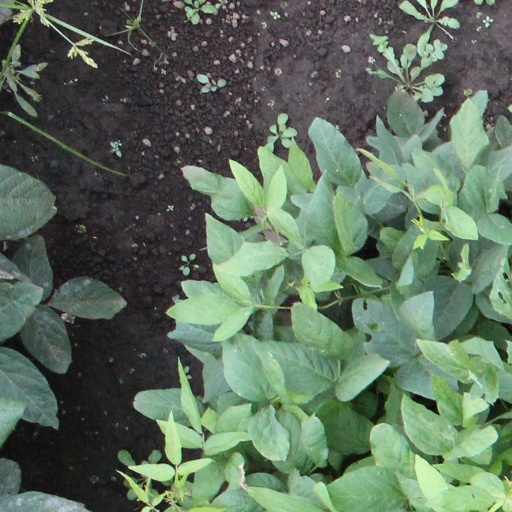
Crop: soybean